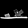
Label: Sandal